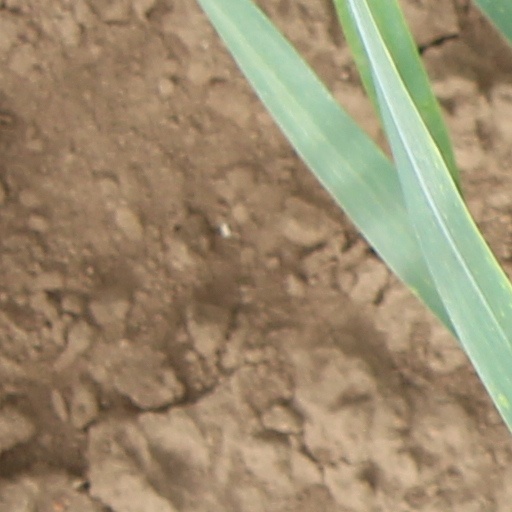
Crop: wheat